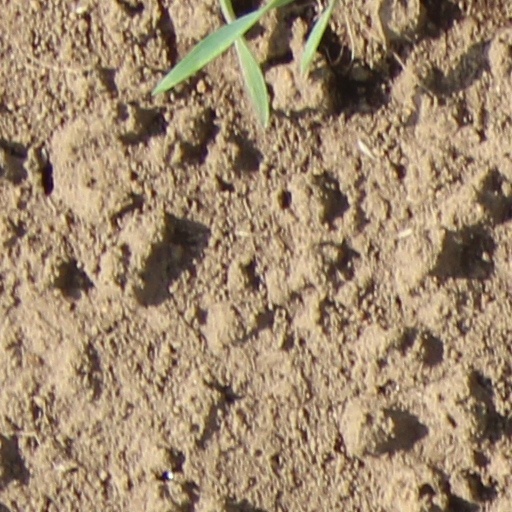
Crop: wheat